Singer Nine

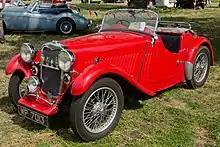
1935 Two-Seater Nine (Incorrect 1933 wings fitted)

Produced from 1933 to 1937, the Nine Le Mans had a higher tuned version of the 972 cc inline-four, with stronger valve tappets, a thicker, sharply angled camshaft paired with flat-back rocker arms, and a bigger and better cooled cast aluminium oil sump of roughly 2 Gallons in capacity. Power climbed to a sustainable and a close-ratio gearbox was fitted. The chassis was dropped in the centre after the radiator, and thus underslung at the rear, giving the car a much lower profile relative to the road, as compared to the Sports variant. No running boards, a external fuel tank and twin spare wheels finished the competition appearance, and added valuable weight to the rear axle. As opposed to the competing MGs, the Singer had more powerful and dependable hydraulic Lockheed brakes. The Nine Le Mans, while not particularly successful at the track which gave it its name, clocked up an impressive number of wins at hillclimbs, trials, and various endurance races such as the Liège-Rome-Liège and the Alpine Cup Rally. In 1935 a four-seater version of the Le Mans was also available, somewhat of a hybrid of the Sports and the regular Le Mans.